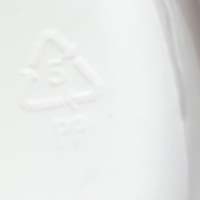
Plastic recycling code class: 5_polypropylene_PP